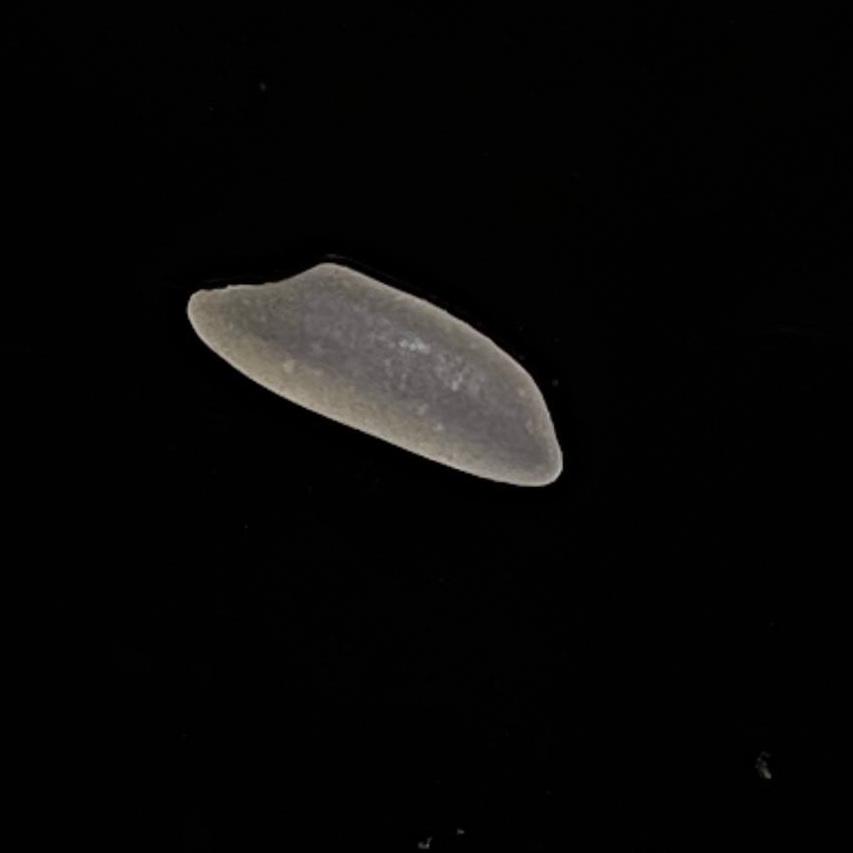
Rice variety: Katarivog